Alepisaurus ferox

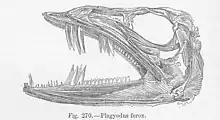
Skull of "A. ferox."

The large, sharp teeth of the lancetfish have two functions; breaking apart organisms too large to swallow whole and cutting trunk muscles to inhibit struggling. The teeth are not used for chewing otherwise.